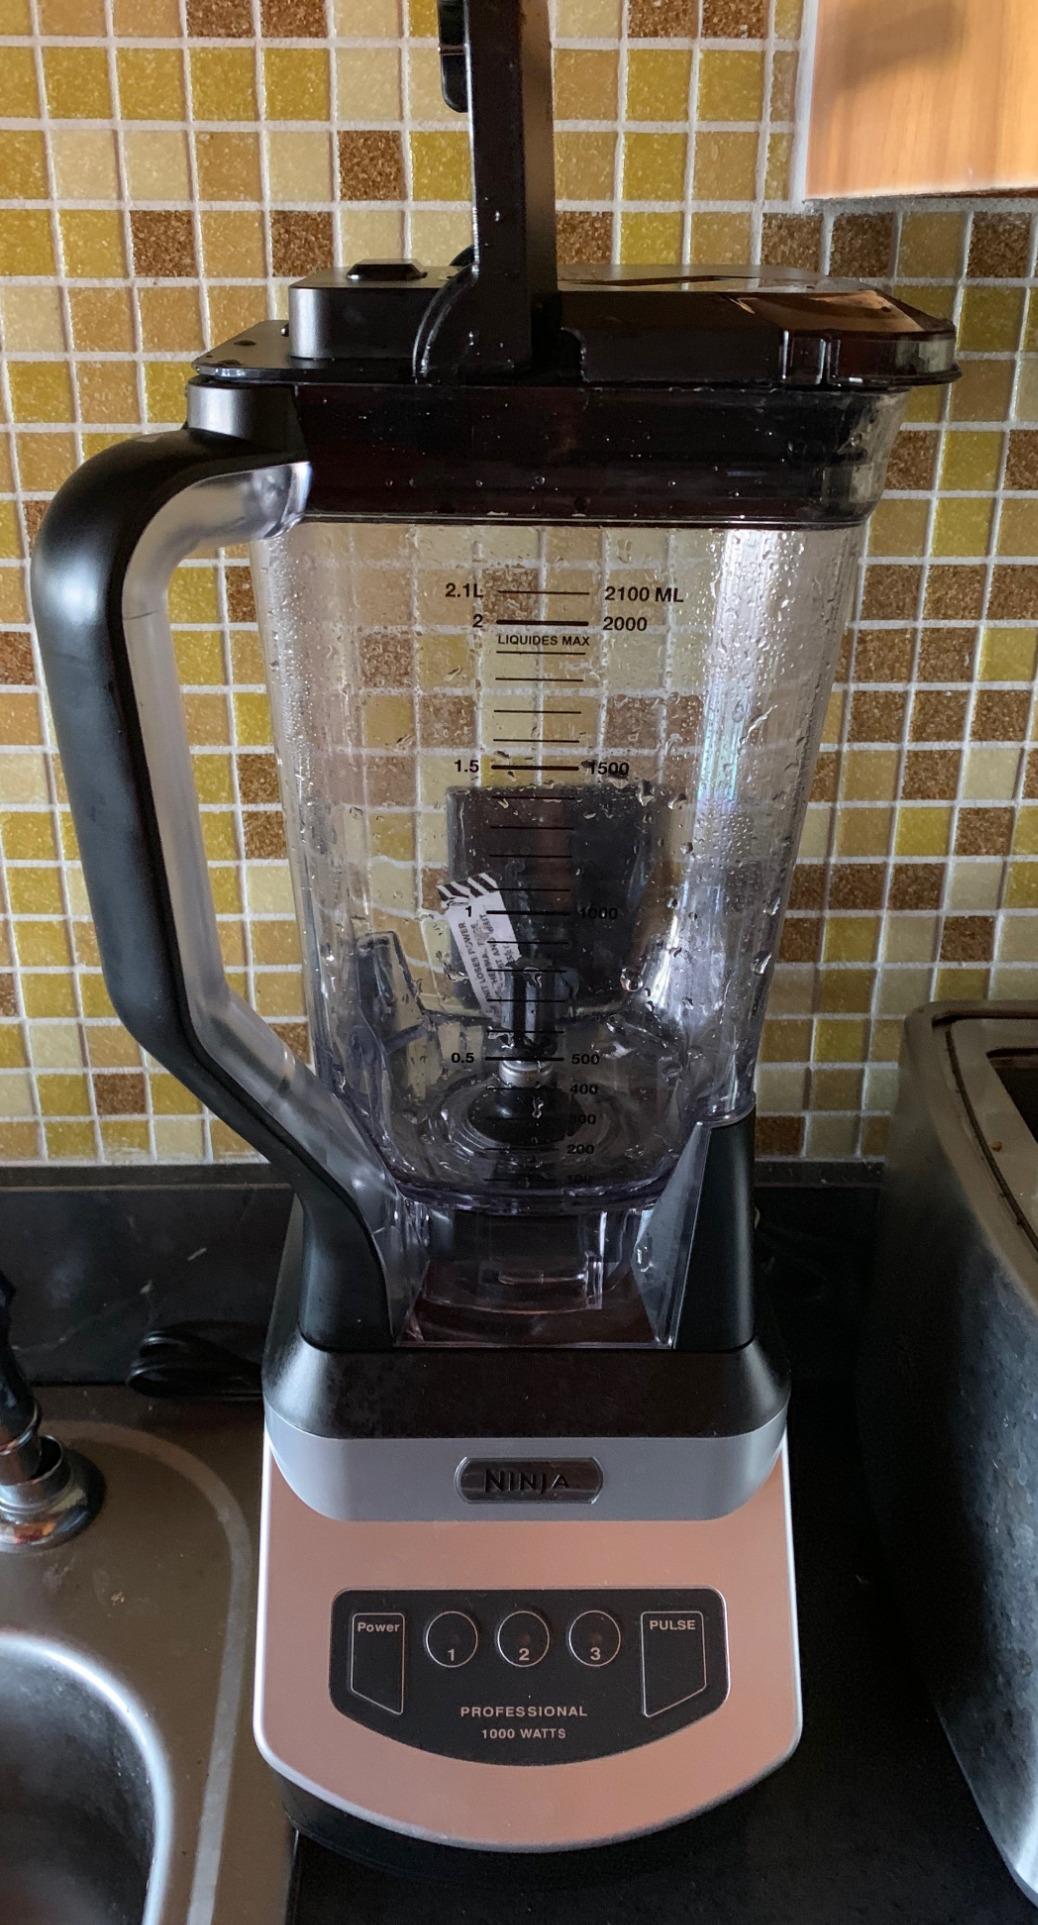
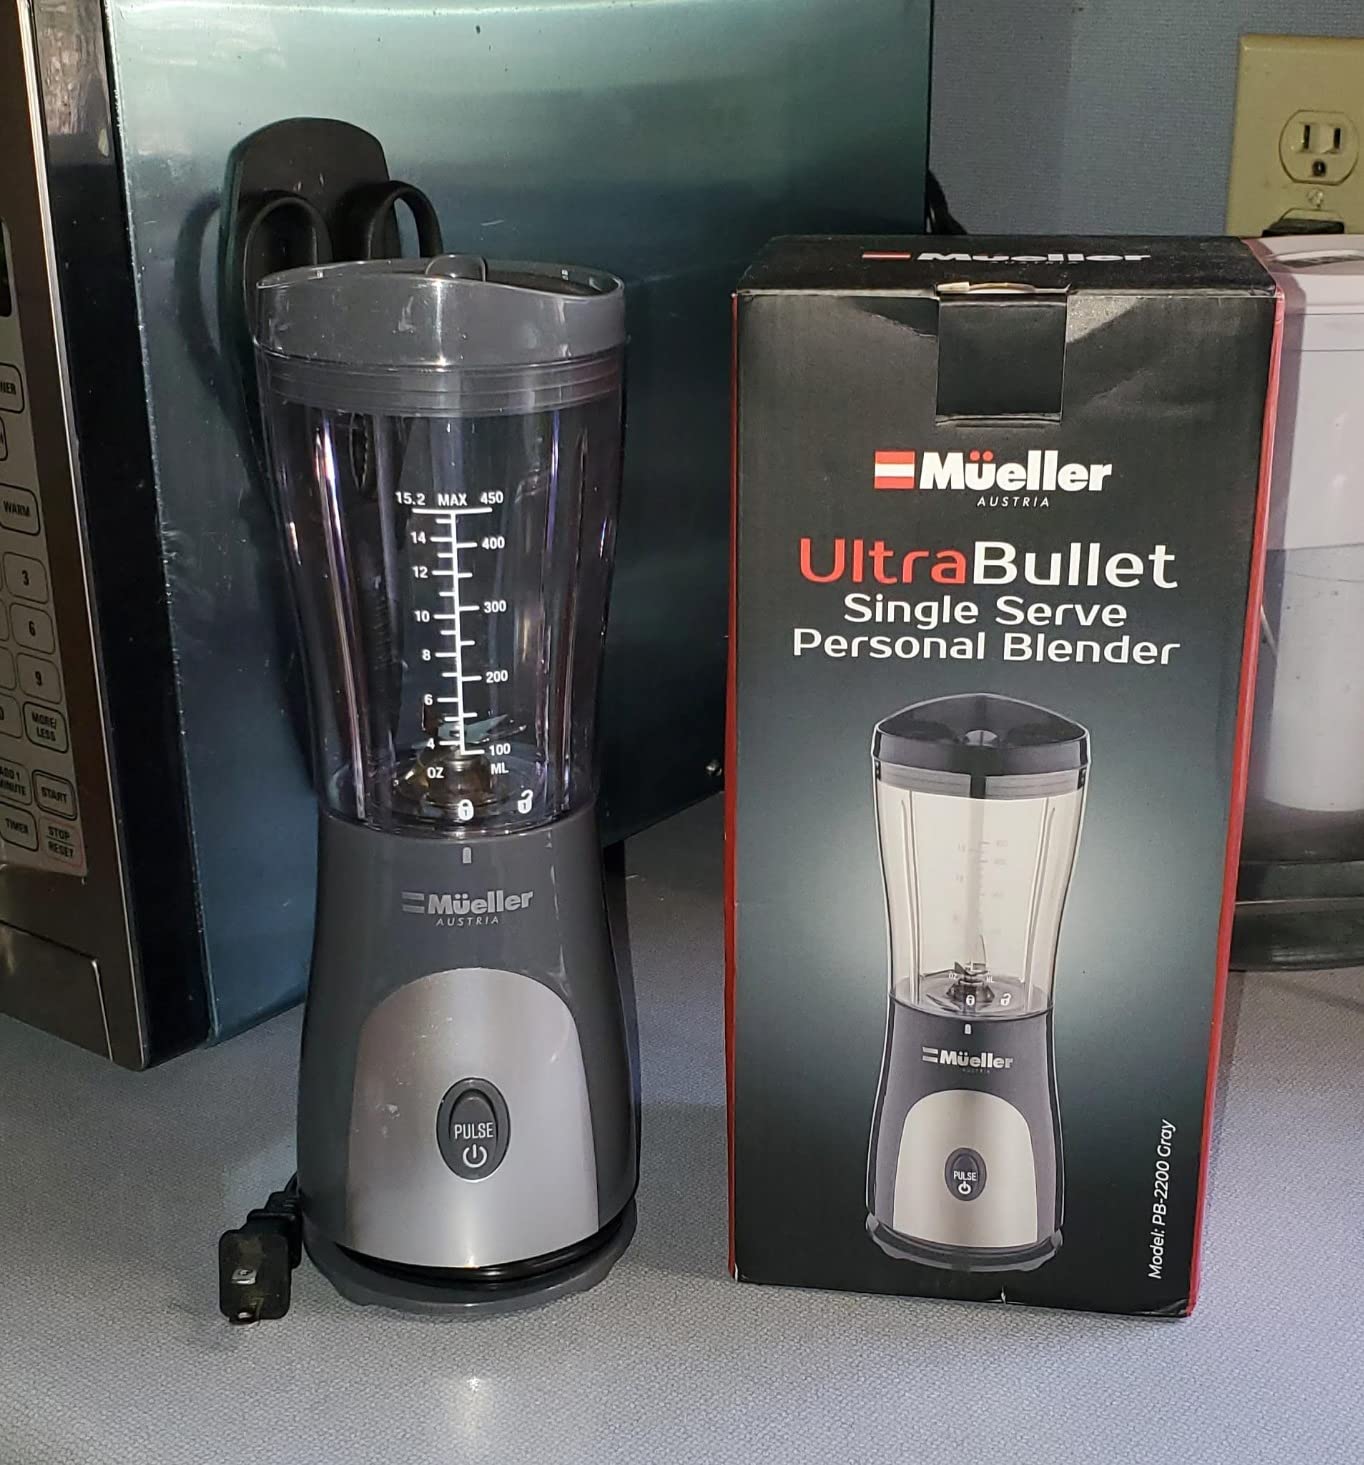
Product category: items_blender
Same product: no